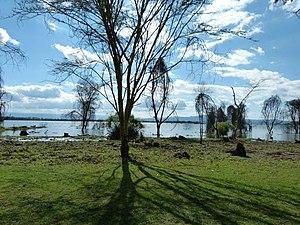
La Fièvre de la vallée du Rift est une zoonose virale africaine, affectant principalement les animaux domestiques ruminants et pouvant se transmettre aux humains. Elle se manifeste comme une fièvre, souvent hémorragique chez l'animal et parfois chez l'homme.